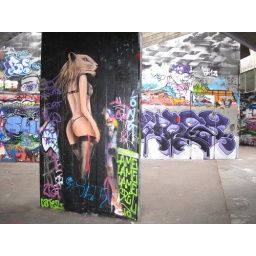
Graffiti lioness girl by Shiz